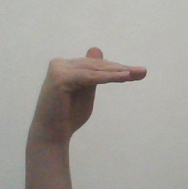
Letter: khaa